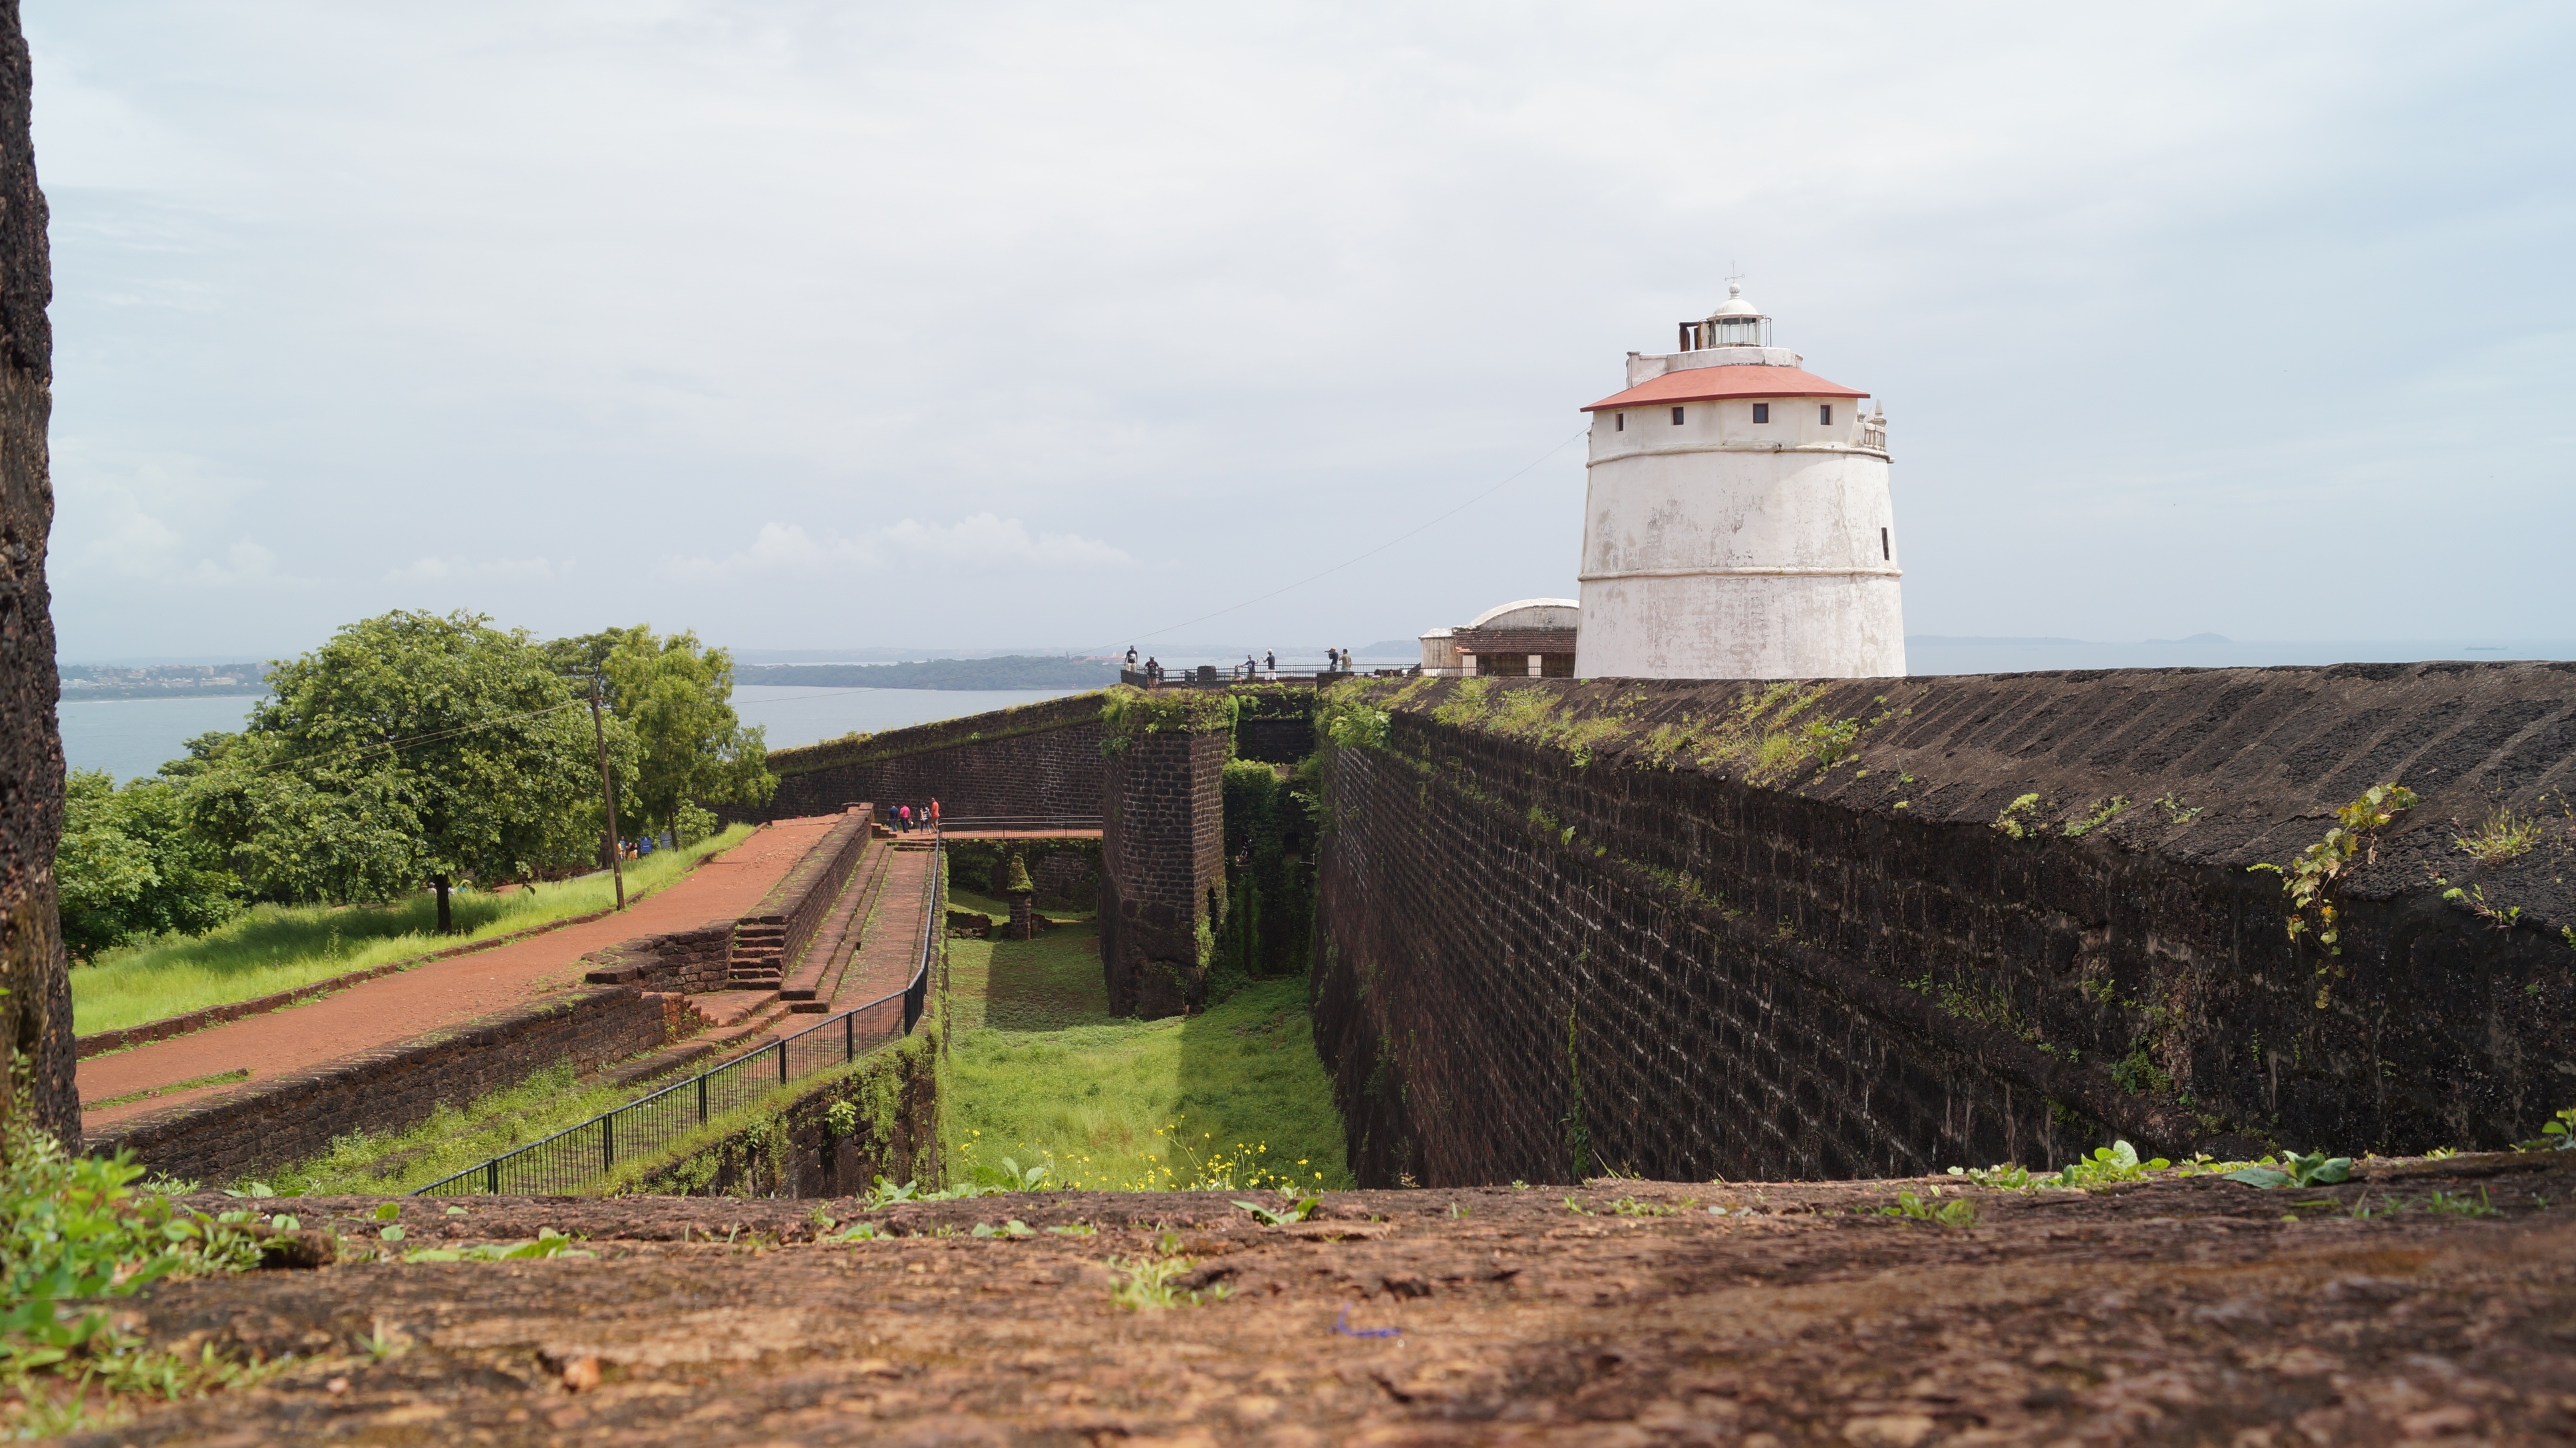
farm, tower, fortification, waterway, rural area